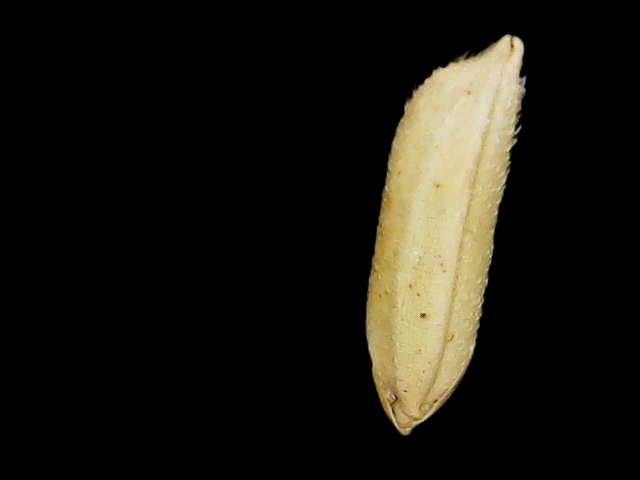
Rice variety: Binadhan26